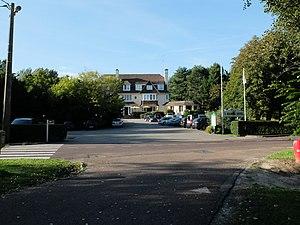
Vue de l'hôtel du golf du Touquet-Paris-Plage.
Le golf du Touquet-Paris-Plage, appelé aujourd'hui « Touquet Golf Resort », est un parcours de golf situé sur le territoire de la commune du Touquet-Paris-Plage dans le Pas-de-Calais, inauguré en 1904. C'est l'un des plus grands complexes golfiques de France.